Adem Yze

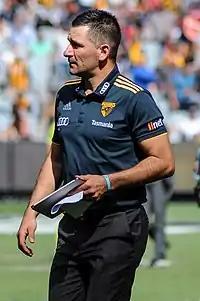
Yze with Hawthorn in April 2017

Adem Yze (born 21 September 1977) is an Australian rules football coach and former player. He played for the Melbourne Football Club in the Australian Football League (AFL), and is senior coach of the Richmond Football Club. Yze has made the fourth–highest number of appearances in the history of the Melbourne Football Club.